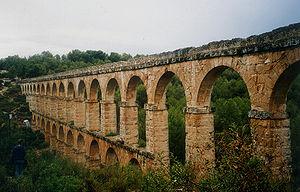
Les aqueducs romains ont laissé de nombreux vestiges, notamment des ponts-aqueducs comme le pont du Gard en France, l'aqueduc de Ségovie en Espagne, l'aqueduc de Carthage en Tunisie. Cependant, la plus grande partie du parcours de ces aqueducs était souterraine, et bien moins spectaculaire que les ponts et viaducs qui persistent encore.
Tarragone est une ville et une municipalité du sud de la Catalogne, en Espagne, capitale de la province de Tarragone et de la région du Tarragonès.